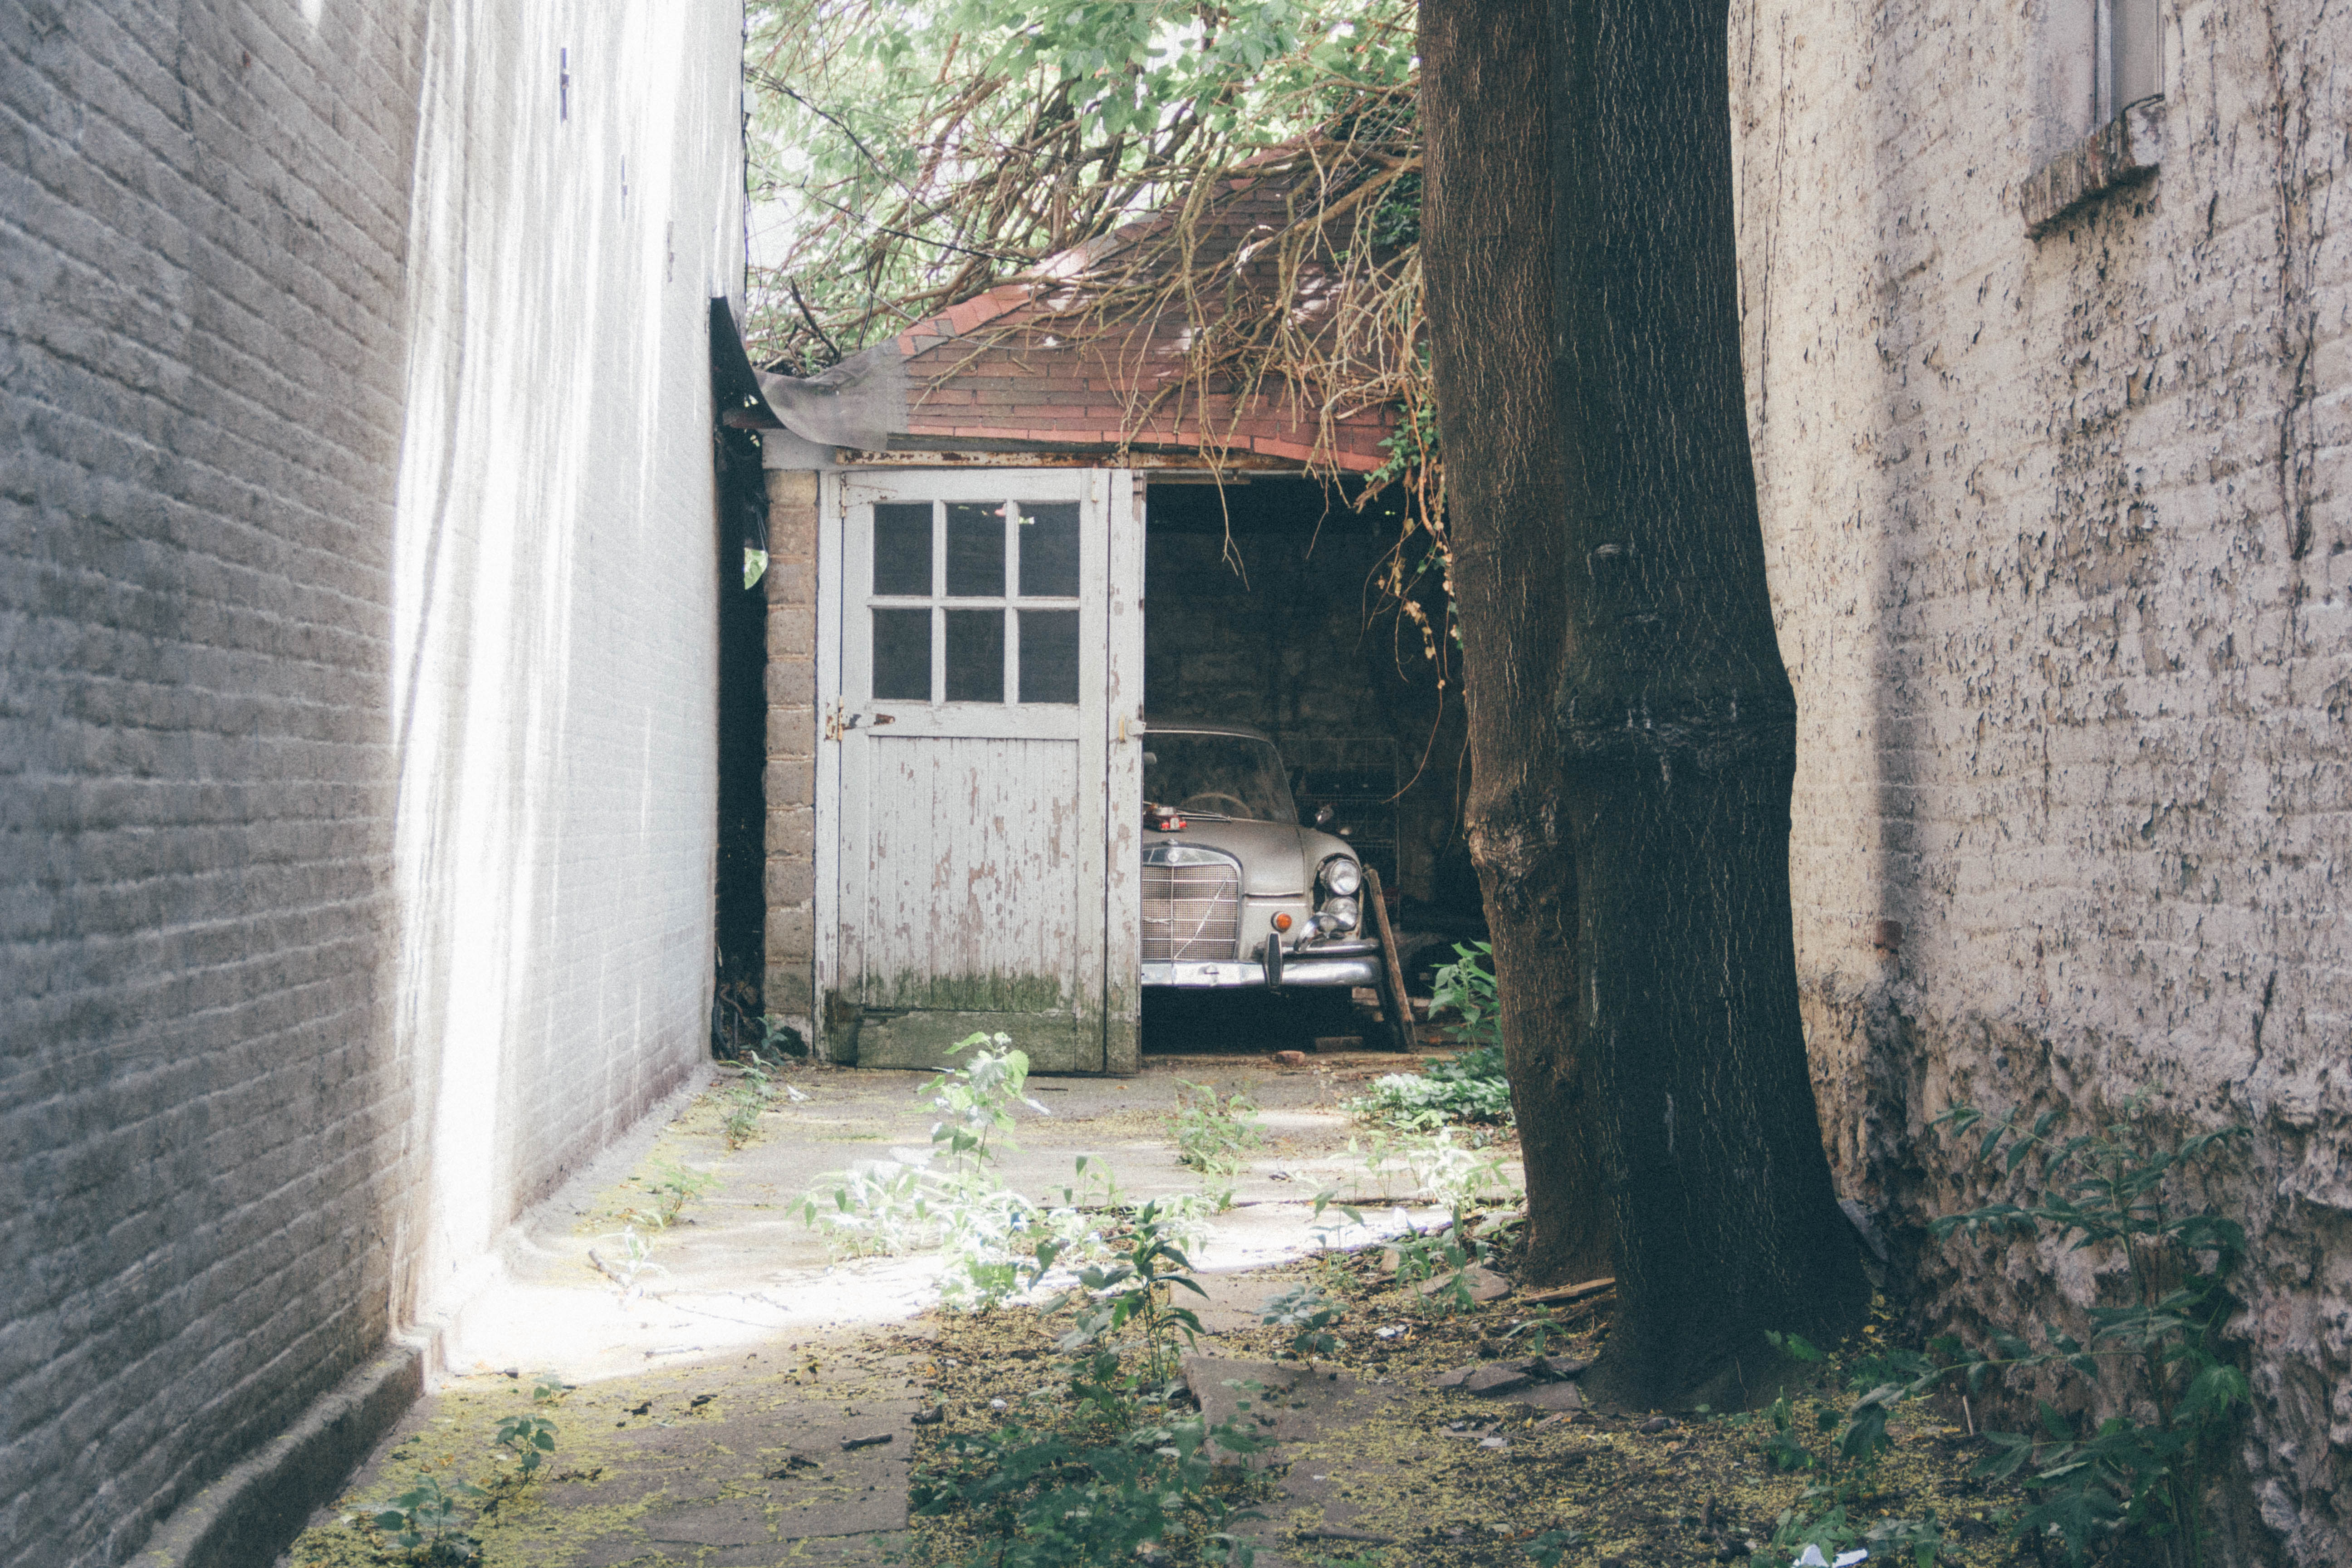
road, street, car, vintage, house, window, building, alley, home, wall, village, cottage, broken, property, garage, dirty, door, outdoors, ruins, infrastructure, walls, classic, tree trunks, rural area